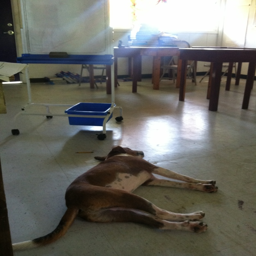
a dog that clearly can not handle a hot walk up to school on the weekend